World heavyweight boxing championship records and statistics

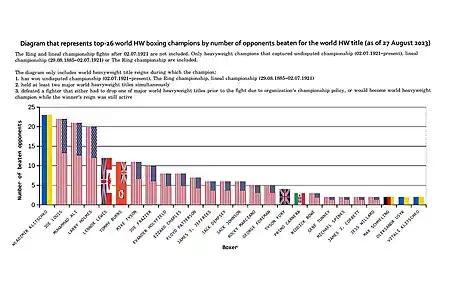
Diagram that represents top 26 world heavyweight champions by number of opponents beaten for the world heavyweight title (as of 20 July 2025)

The list does not include "The Ring" and lineal championship fights after July 2, 1921.